Institute of International Politics and Economics

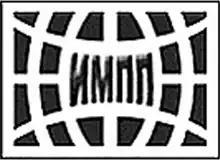

The Institute of International Politics and Economics is a scientific institute - an organization in the field of social sciences performing scientific and research activities of general interest to the Republic of Serbia.